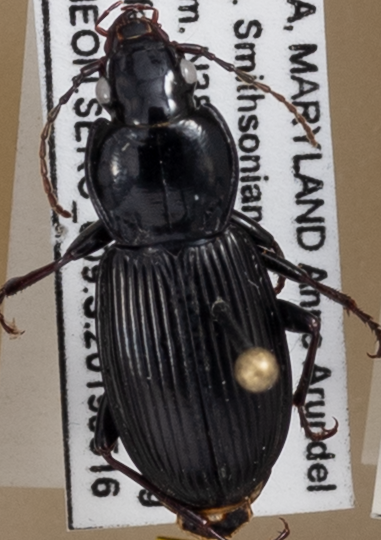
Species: Pterostichus stygicus
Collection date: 2019-05-16
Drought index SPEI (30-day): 0.798
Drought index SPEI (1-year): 2.09
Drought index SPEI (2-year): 1.69